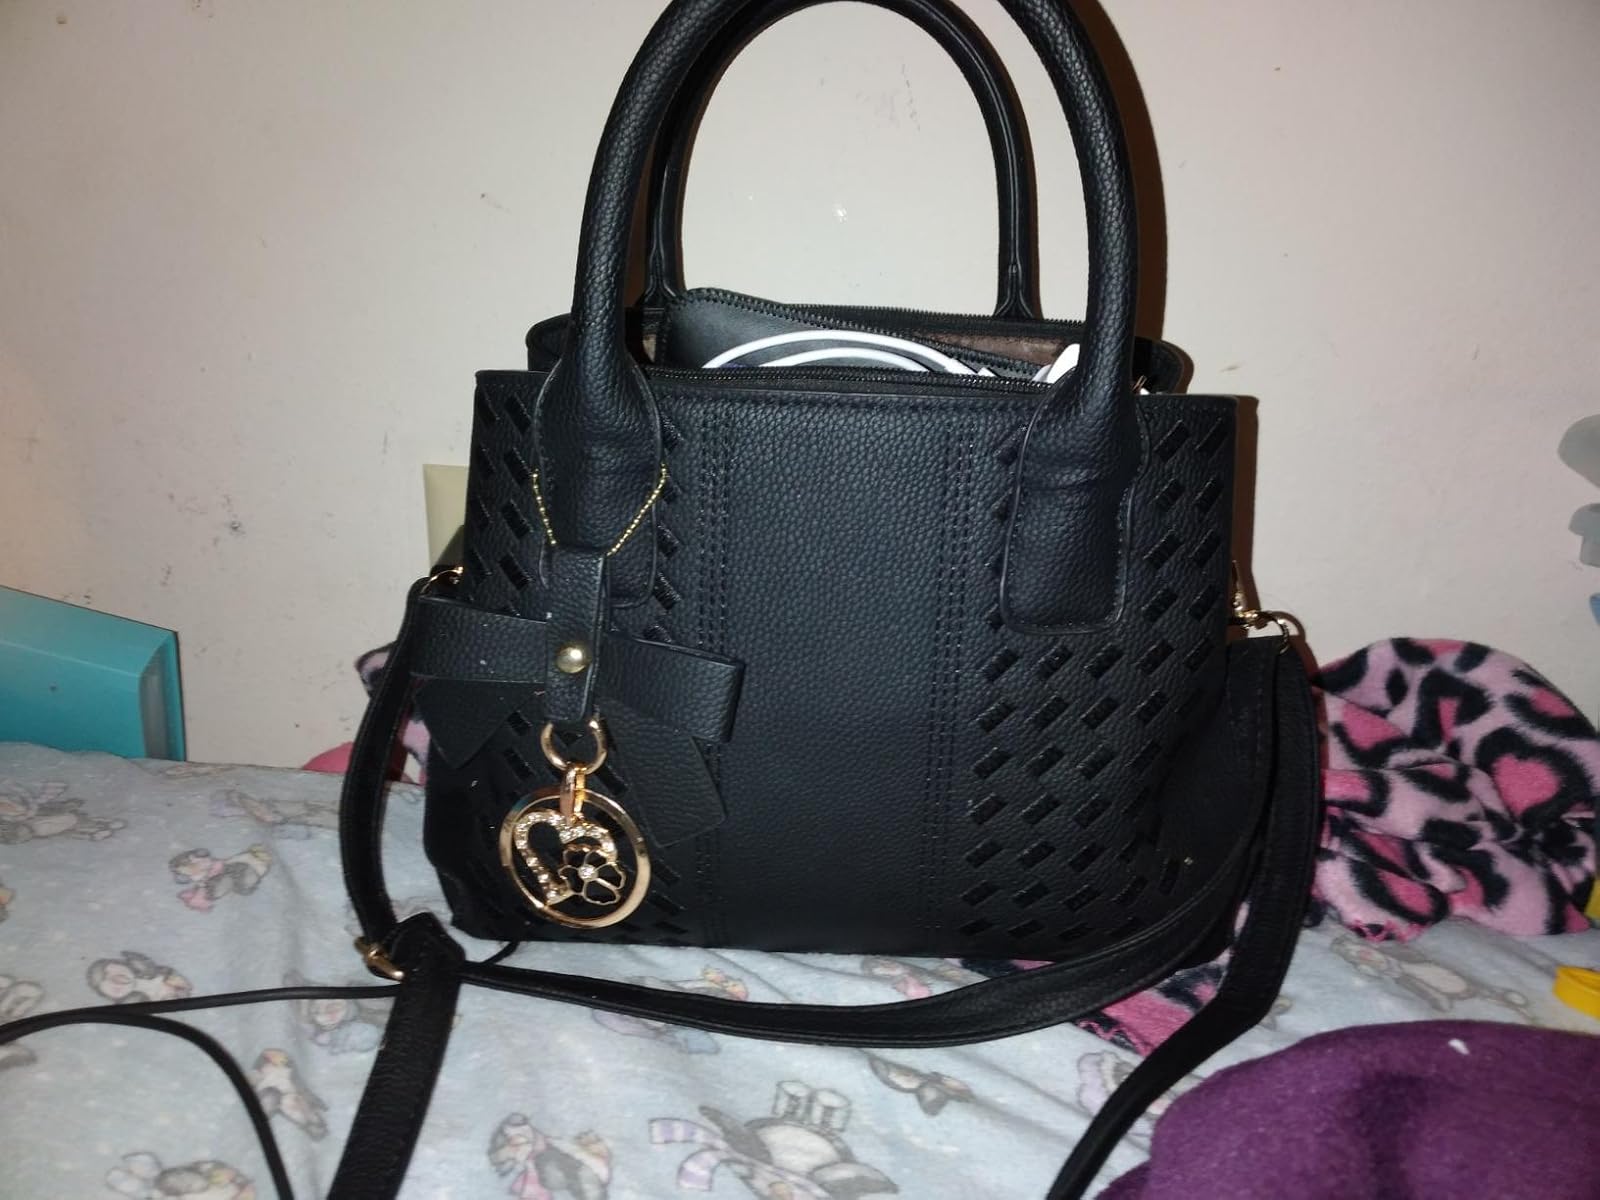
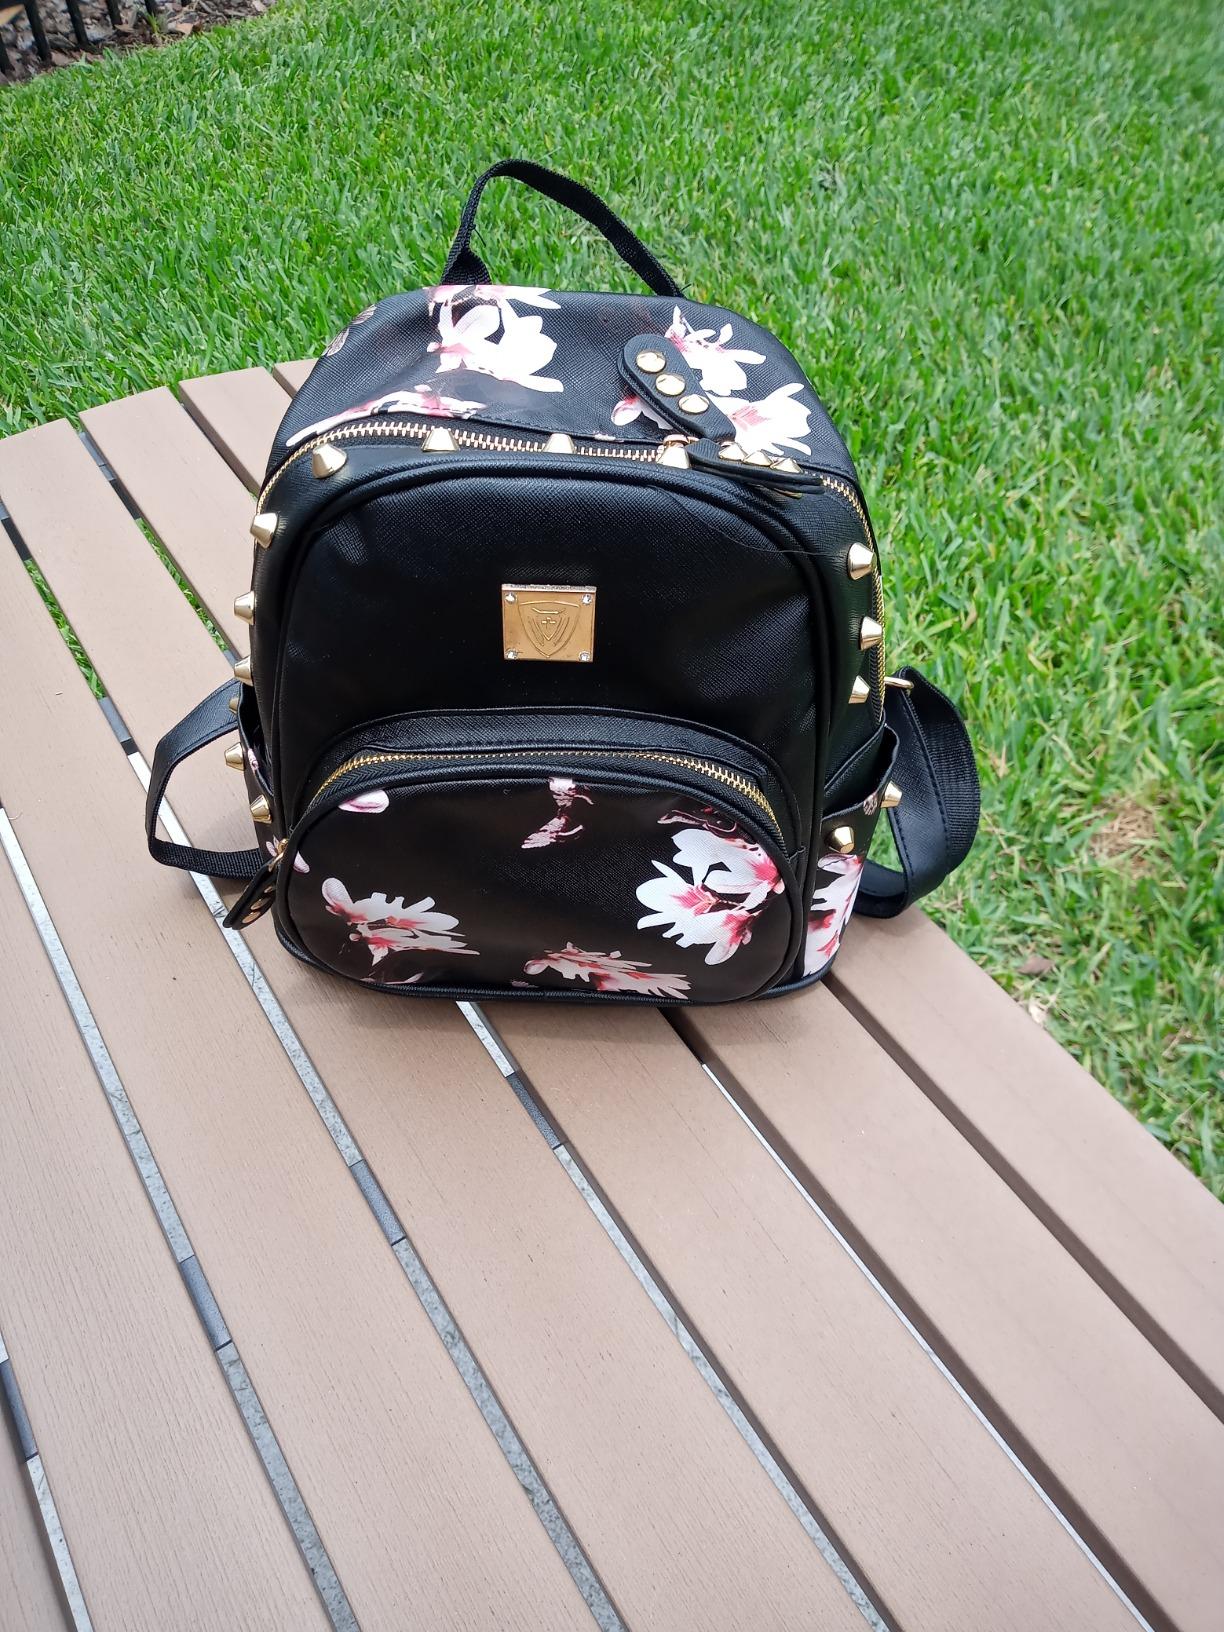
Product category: accessories_handbag
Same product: no